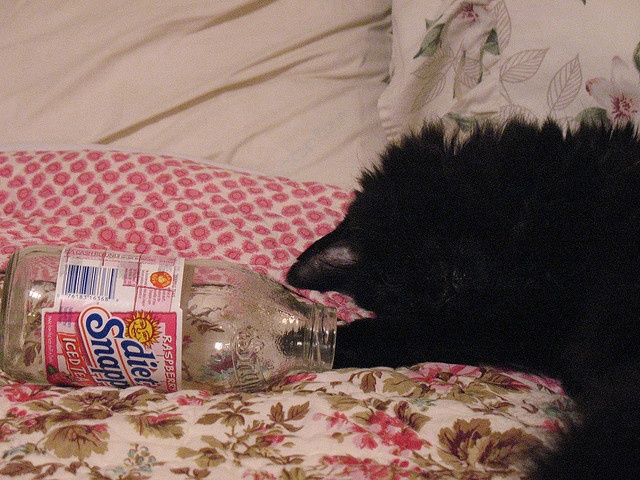
Cat asleep on bed next to empty soda bottle.
A fluffy cat is sleeping next to an empty diet Snapple bottle.
A black cat has it's paw in a Snapple bottle.
A black cat with its paw in a snapple bottle.
A furry animal next to an empty iced tea bottle.